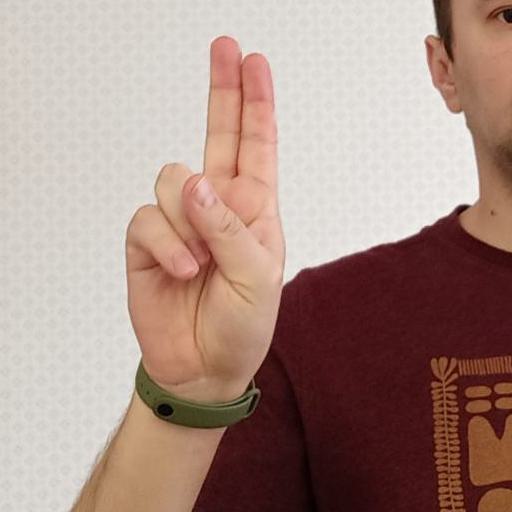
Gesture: two_up